Walt Hazzard

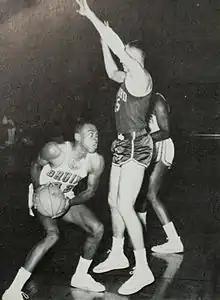
Hazzard at UCLA in 1964

Hazzard attended Overbrook High School in Philadelphia, where his teams went 89–3 and he was named the city's player of the year when he was a senior. Hazzard went on to the University of California, Los Angeles, where he became a key player on the Bruins varsity basketball team. In Hazzard's first season on the varsity squad, UCLA made their first Final Four appearance in the 1962 NCAA tournament. They lost 72–70 to eventual champion Cincinnati in the semi-finals.